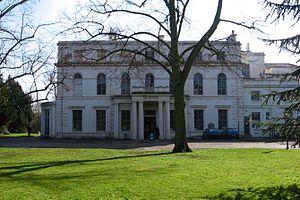
Gunnersbury Park est un parc situé dans le Borough londonien de Hounslow entre Acton, Brentford, Chiswick et Ealing, à l'ouest de Londres. Acheté pour la nation à la famille Rothschild, il a été ouvert au public par Neville Chamberlain, alors ministre de la Santé, le 21 mai 1926. Le parc, d'une superficie de plus de 70 hectares, est actuellement géré conjointement par les conseils du Borough de Hounslow et celui d'Ealing. Un important projet de restauration financé par la Loterie nationale a été achevé en 2018.